Alcohol and society

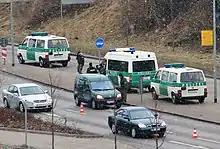
Sobriety checkpoint in Stralsund, Germany

Alcohol packaging warning messages (alcohol warning labels, AWLs) are warning messages that appear on the packaging of alcoholic drinks concerning their health effects.